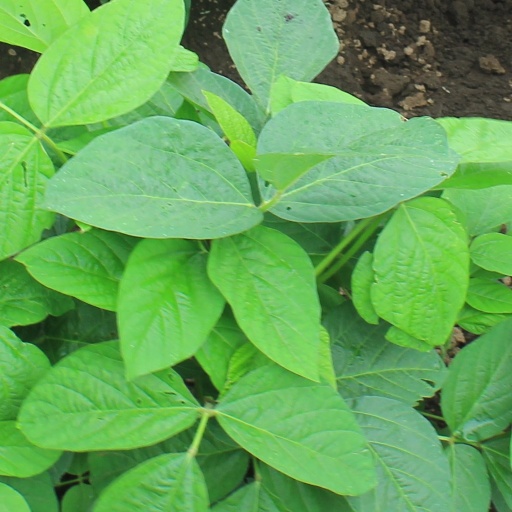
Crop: soybean